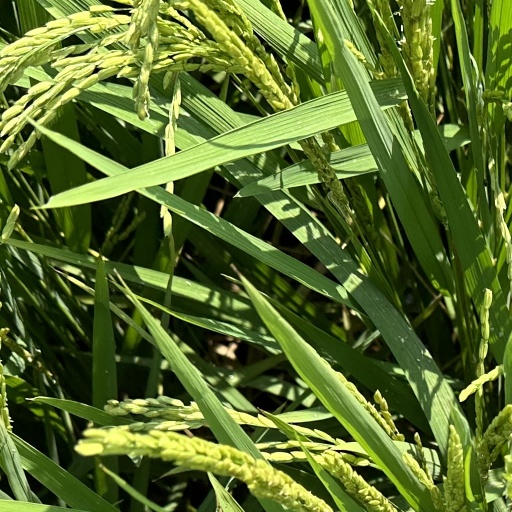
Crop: rice